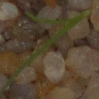
Label: loose_silkybent